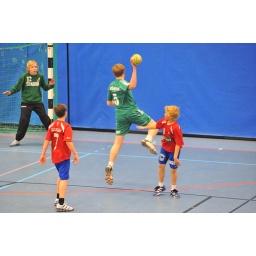
Akilles and Dicken Red played in the finals of the HC Fenix cup for 96-born boys this year.